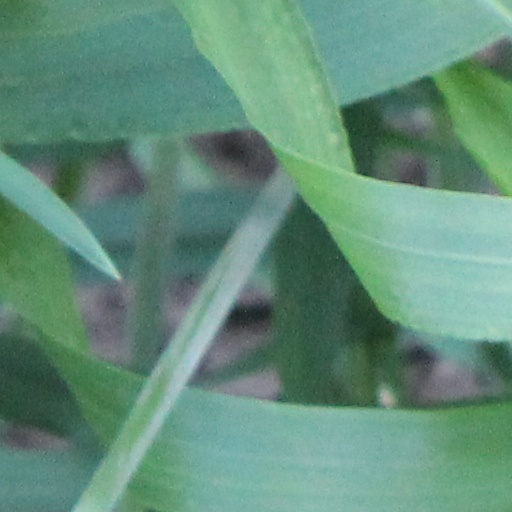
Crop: wheat